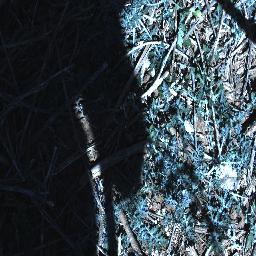
Label: parthenium